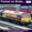
Label: train